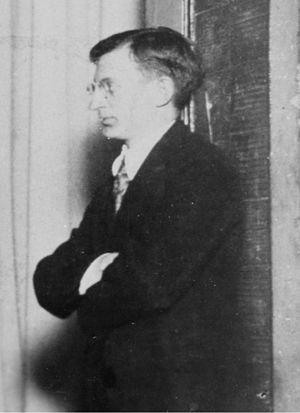
Alfred Kreymborg sur le coin d'une scène de théâtre, vers 1917.